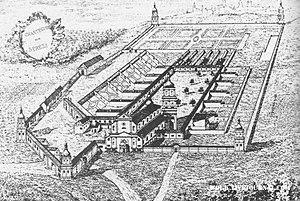
La chartreuse de la Sainte-Croix de Bereza est un ancien monastère de l'ordre des Chartreux, fondé en 1648 et aujourd'hui en ruines. C'est la seule chartreuse à avoir été construite dans le grand-duché de Lituanie. Elle se trouve aujourd'hui dans le territoire de l'actuelle Biélorussie.
L'article religion en Biélorussie recense les ressources de Wikipedia sur les pratiques religieuses de ce pays enclavé, à l'histoire entremêlée à celle de ses voisins, Russie, Pologne, Lituanie.